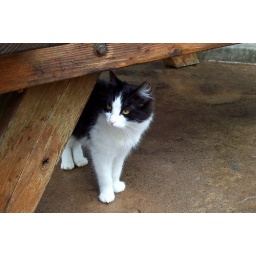
One of the elusive stray cats that live in Disneyland. This one was spotted in Disney's Calfornia Adventure.